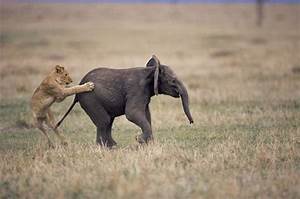
Label: elephant